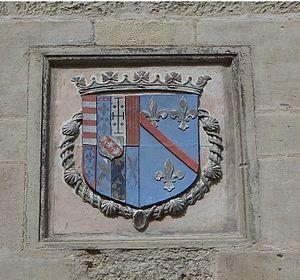
Armoiries sur la façade de l'auditoire de de Joinville, France.
Joinville, appelée également Joinville-en-Vallage ou encore Joinville en Champagne, est une commune française située dans le département de la Haute-Marne, en région Grand Est.
Cette page donne les armoiries des princes de la Maison de Lorraine.